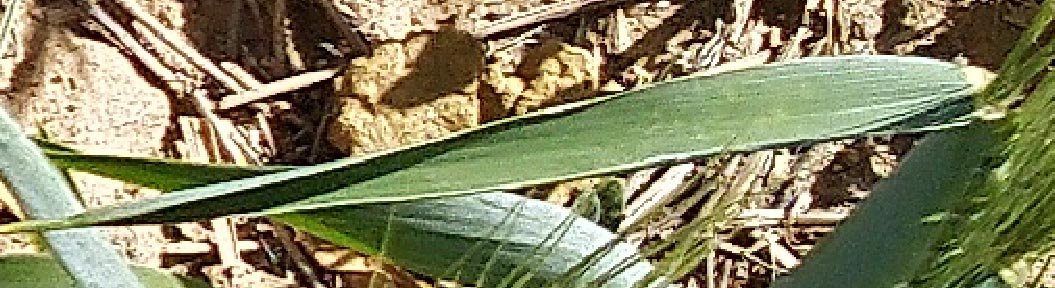
Label: Wheat___Healthy